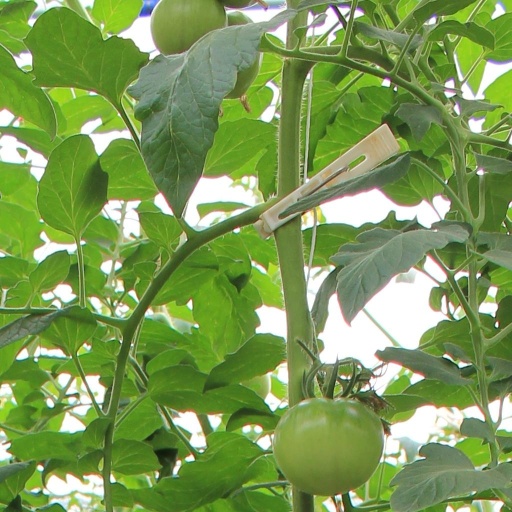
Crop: tomato